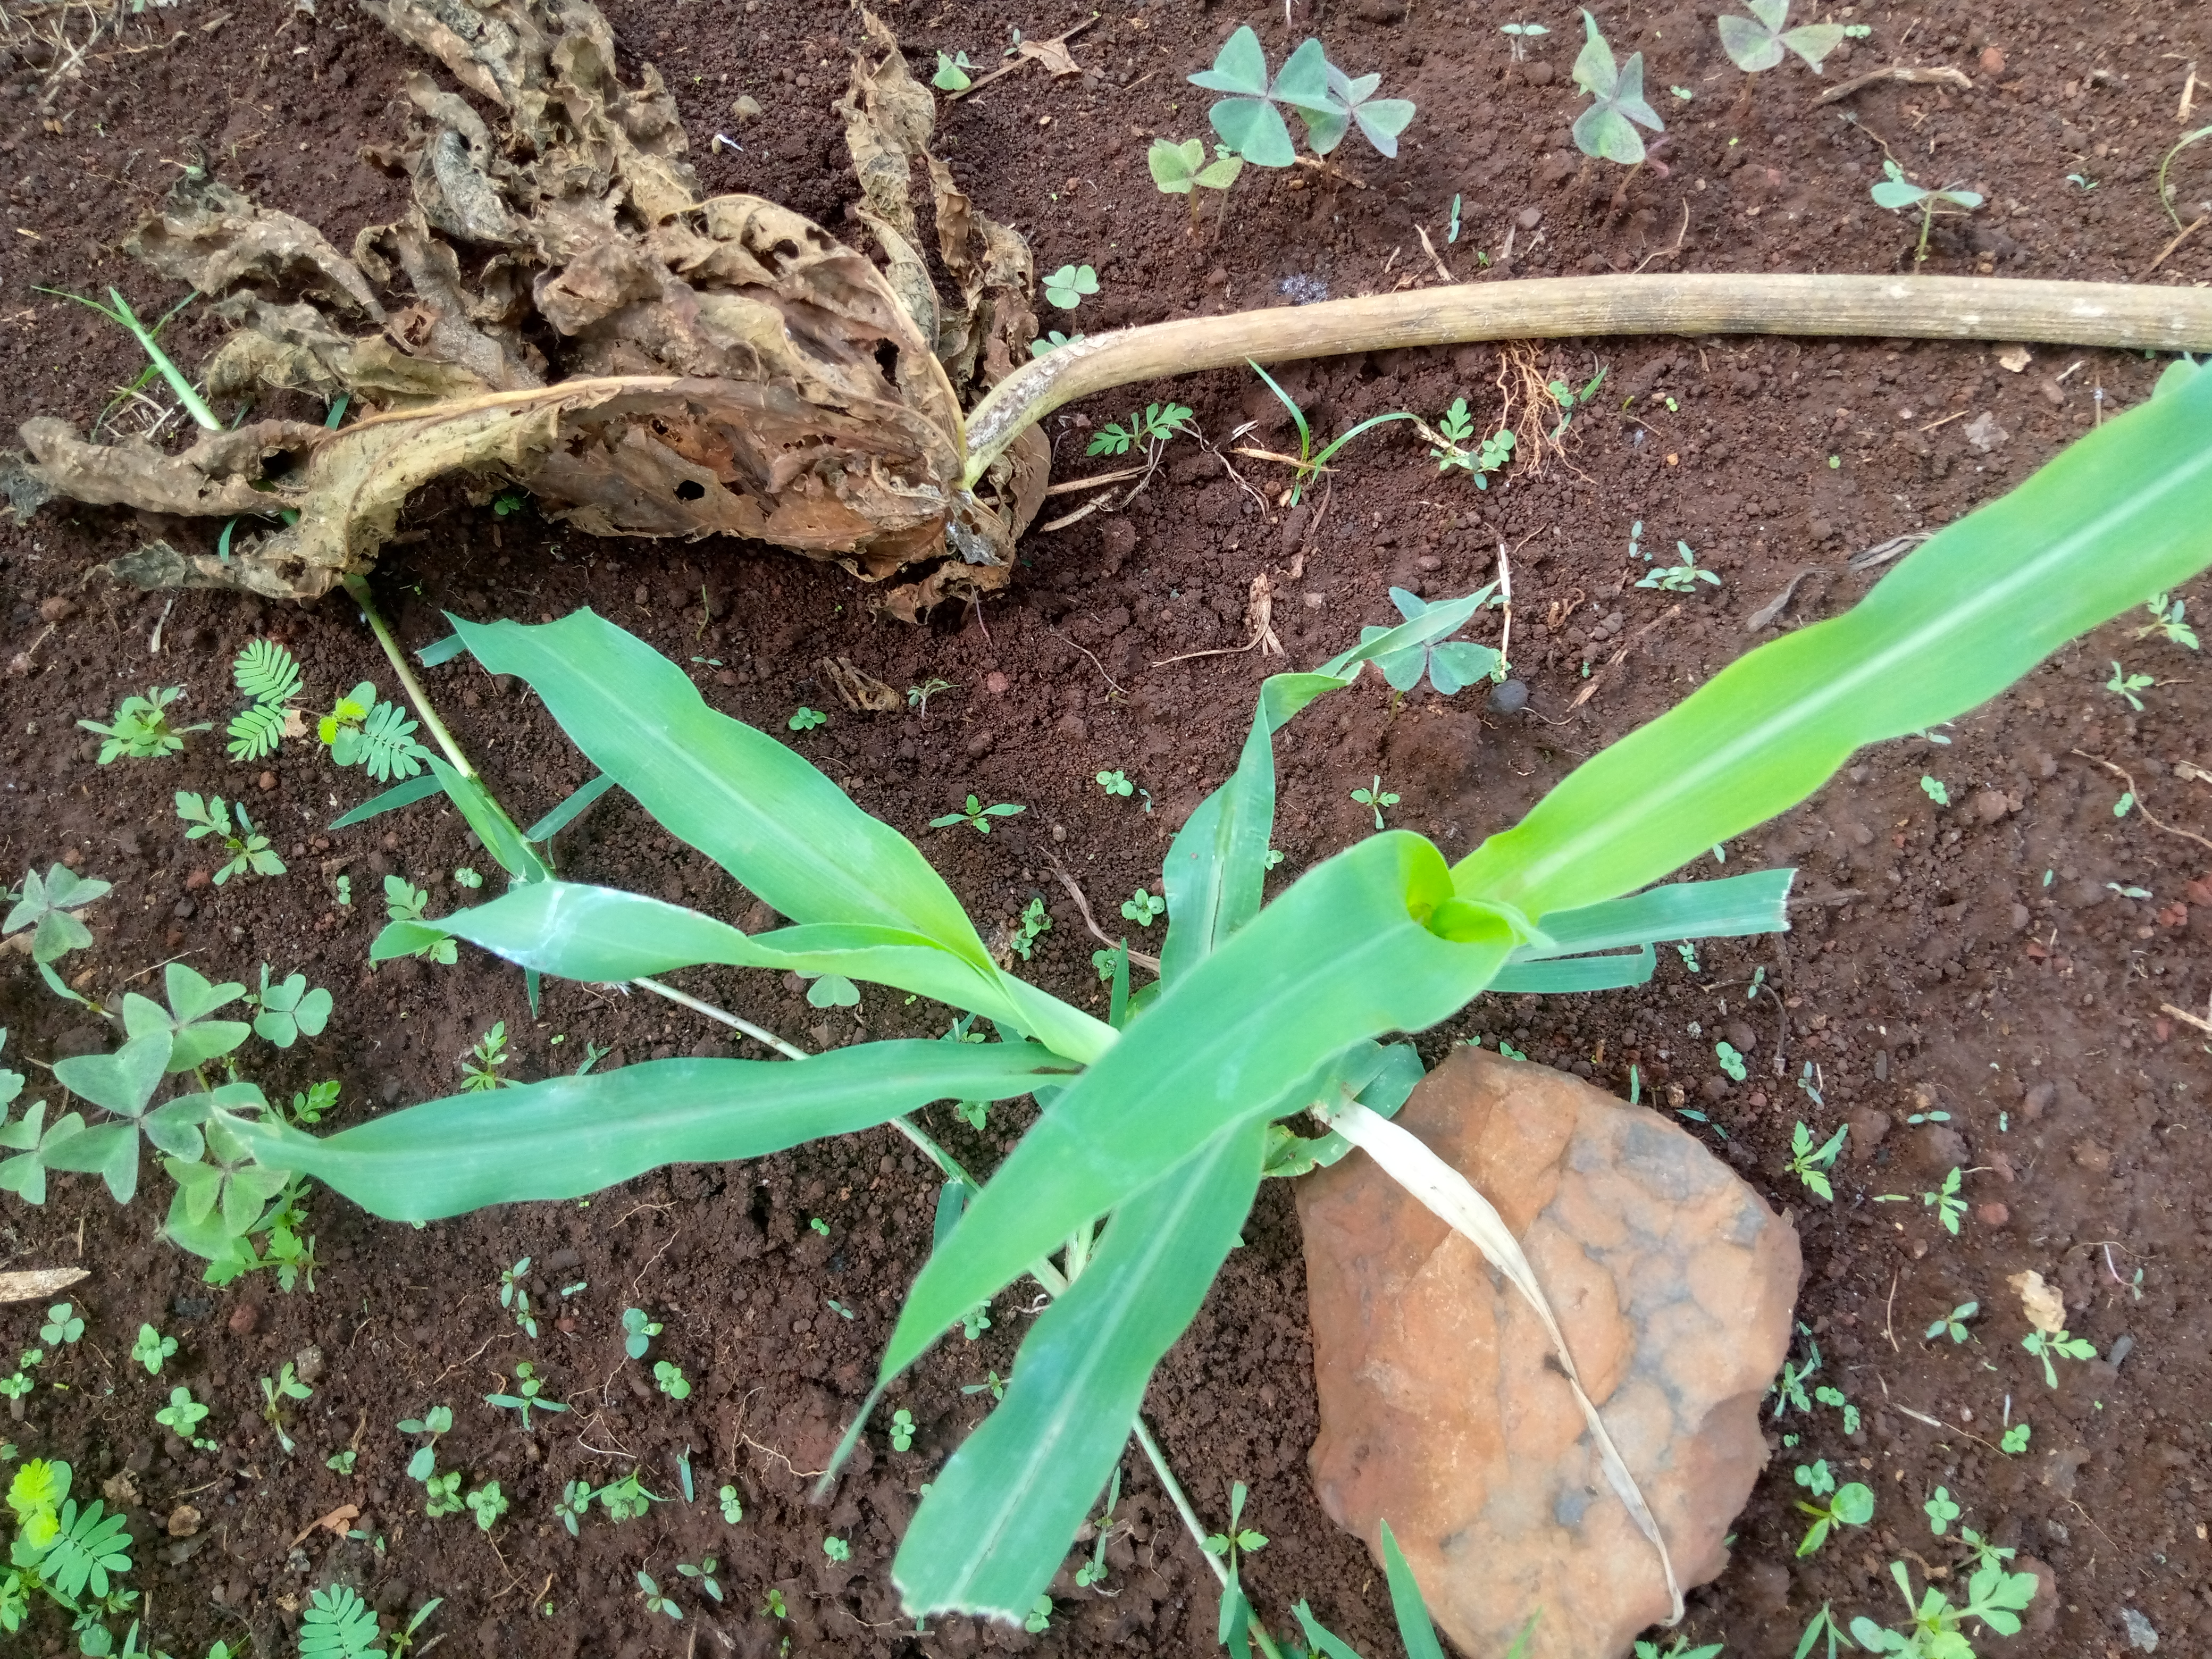
Label: healthy